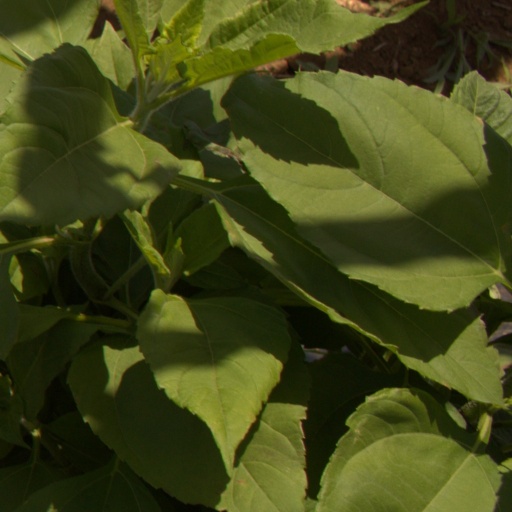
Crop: Jerusalem artichoke